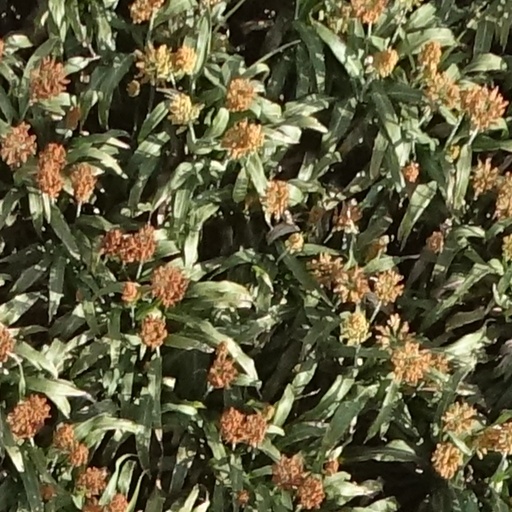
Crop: sorghum